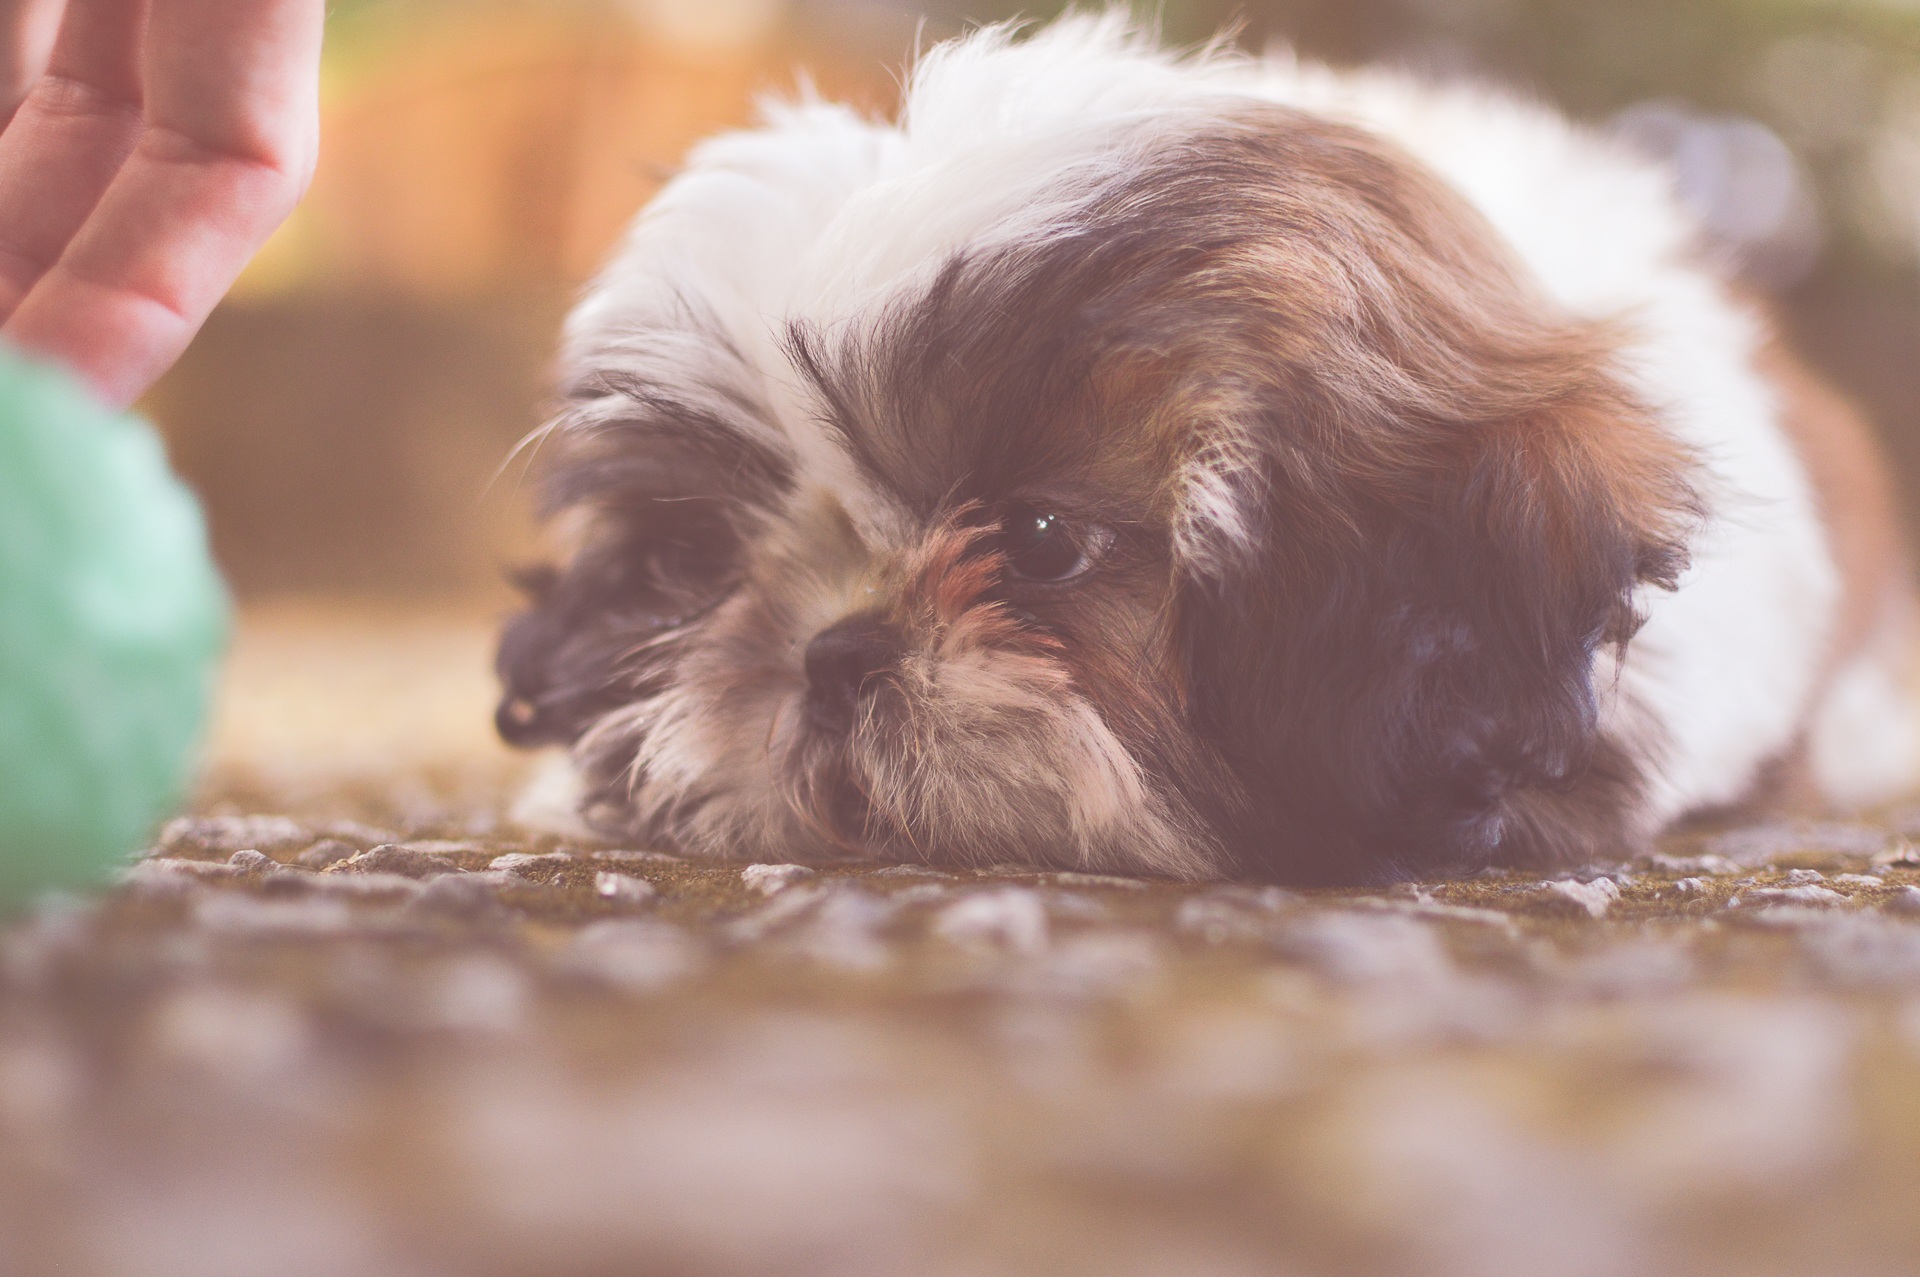
dog, mammal, vertebrate, shih tzu, puppy, dog like mammal, close up, lhasa apso, havanese